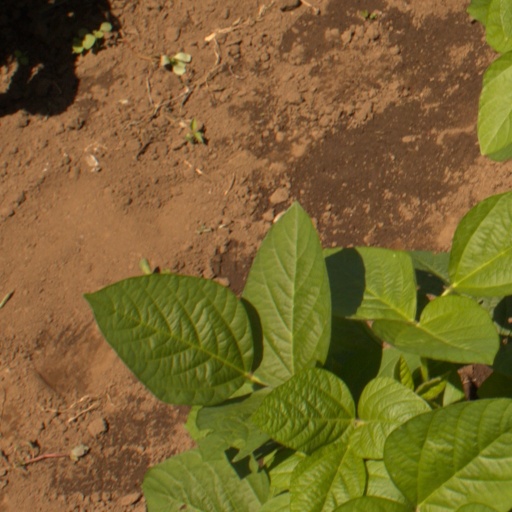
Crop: soybean